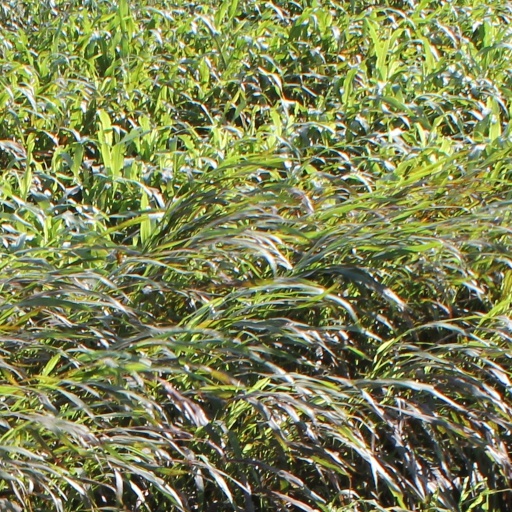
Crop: sorghum